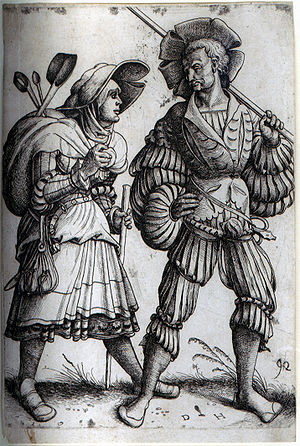
Stregætsning
Soldaten og hans hustru. Radering af Daniel Hopfer, der menes at have været den første til at bruge teknikken til fremstilling af tryk
Stregætsning er en grafisk trykteknik, hørerende under dybtryk. Det er samtidig betegnelsen for selve det grafiske blad eller trykket. Ved stregætsning dækkes trykpladen, der som oftest er af kobber eller zink, med et tyndt lag ætsegrund. Heri ridses motivet så metallet blottes bagved, og pladen udsættes for et syrebad, hvor der ætses ned i de ridsede aftegninger. Herved dannes de fordybninger, hvor trykfarven kan ligge inden den trykkes over på papiret. Stregætsning hører under radering, en term, der indimellem optræder synonymt med stregætsning, men som også bruges som samlebetegnelse for en større gruppe af grafiske teknikker. De første stregætsninger kendes tilbage fra begyndelsen af 1500-tallet.